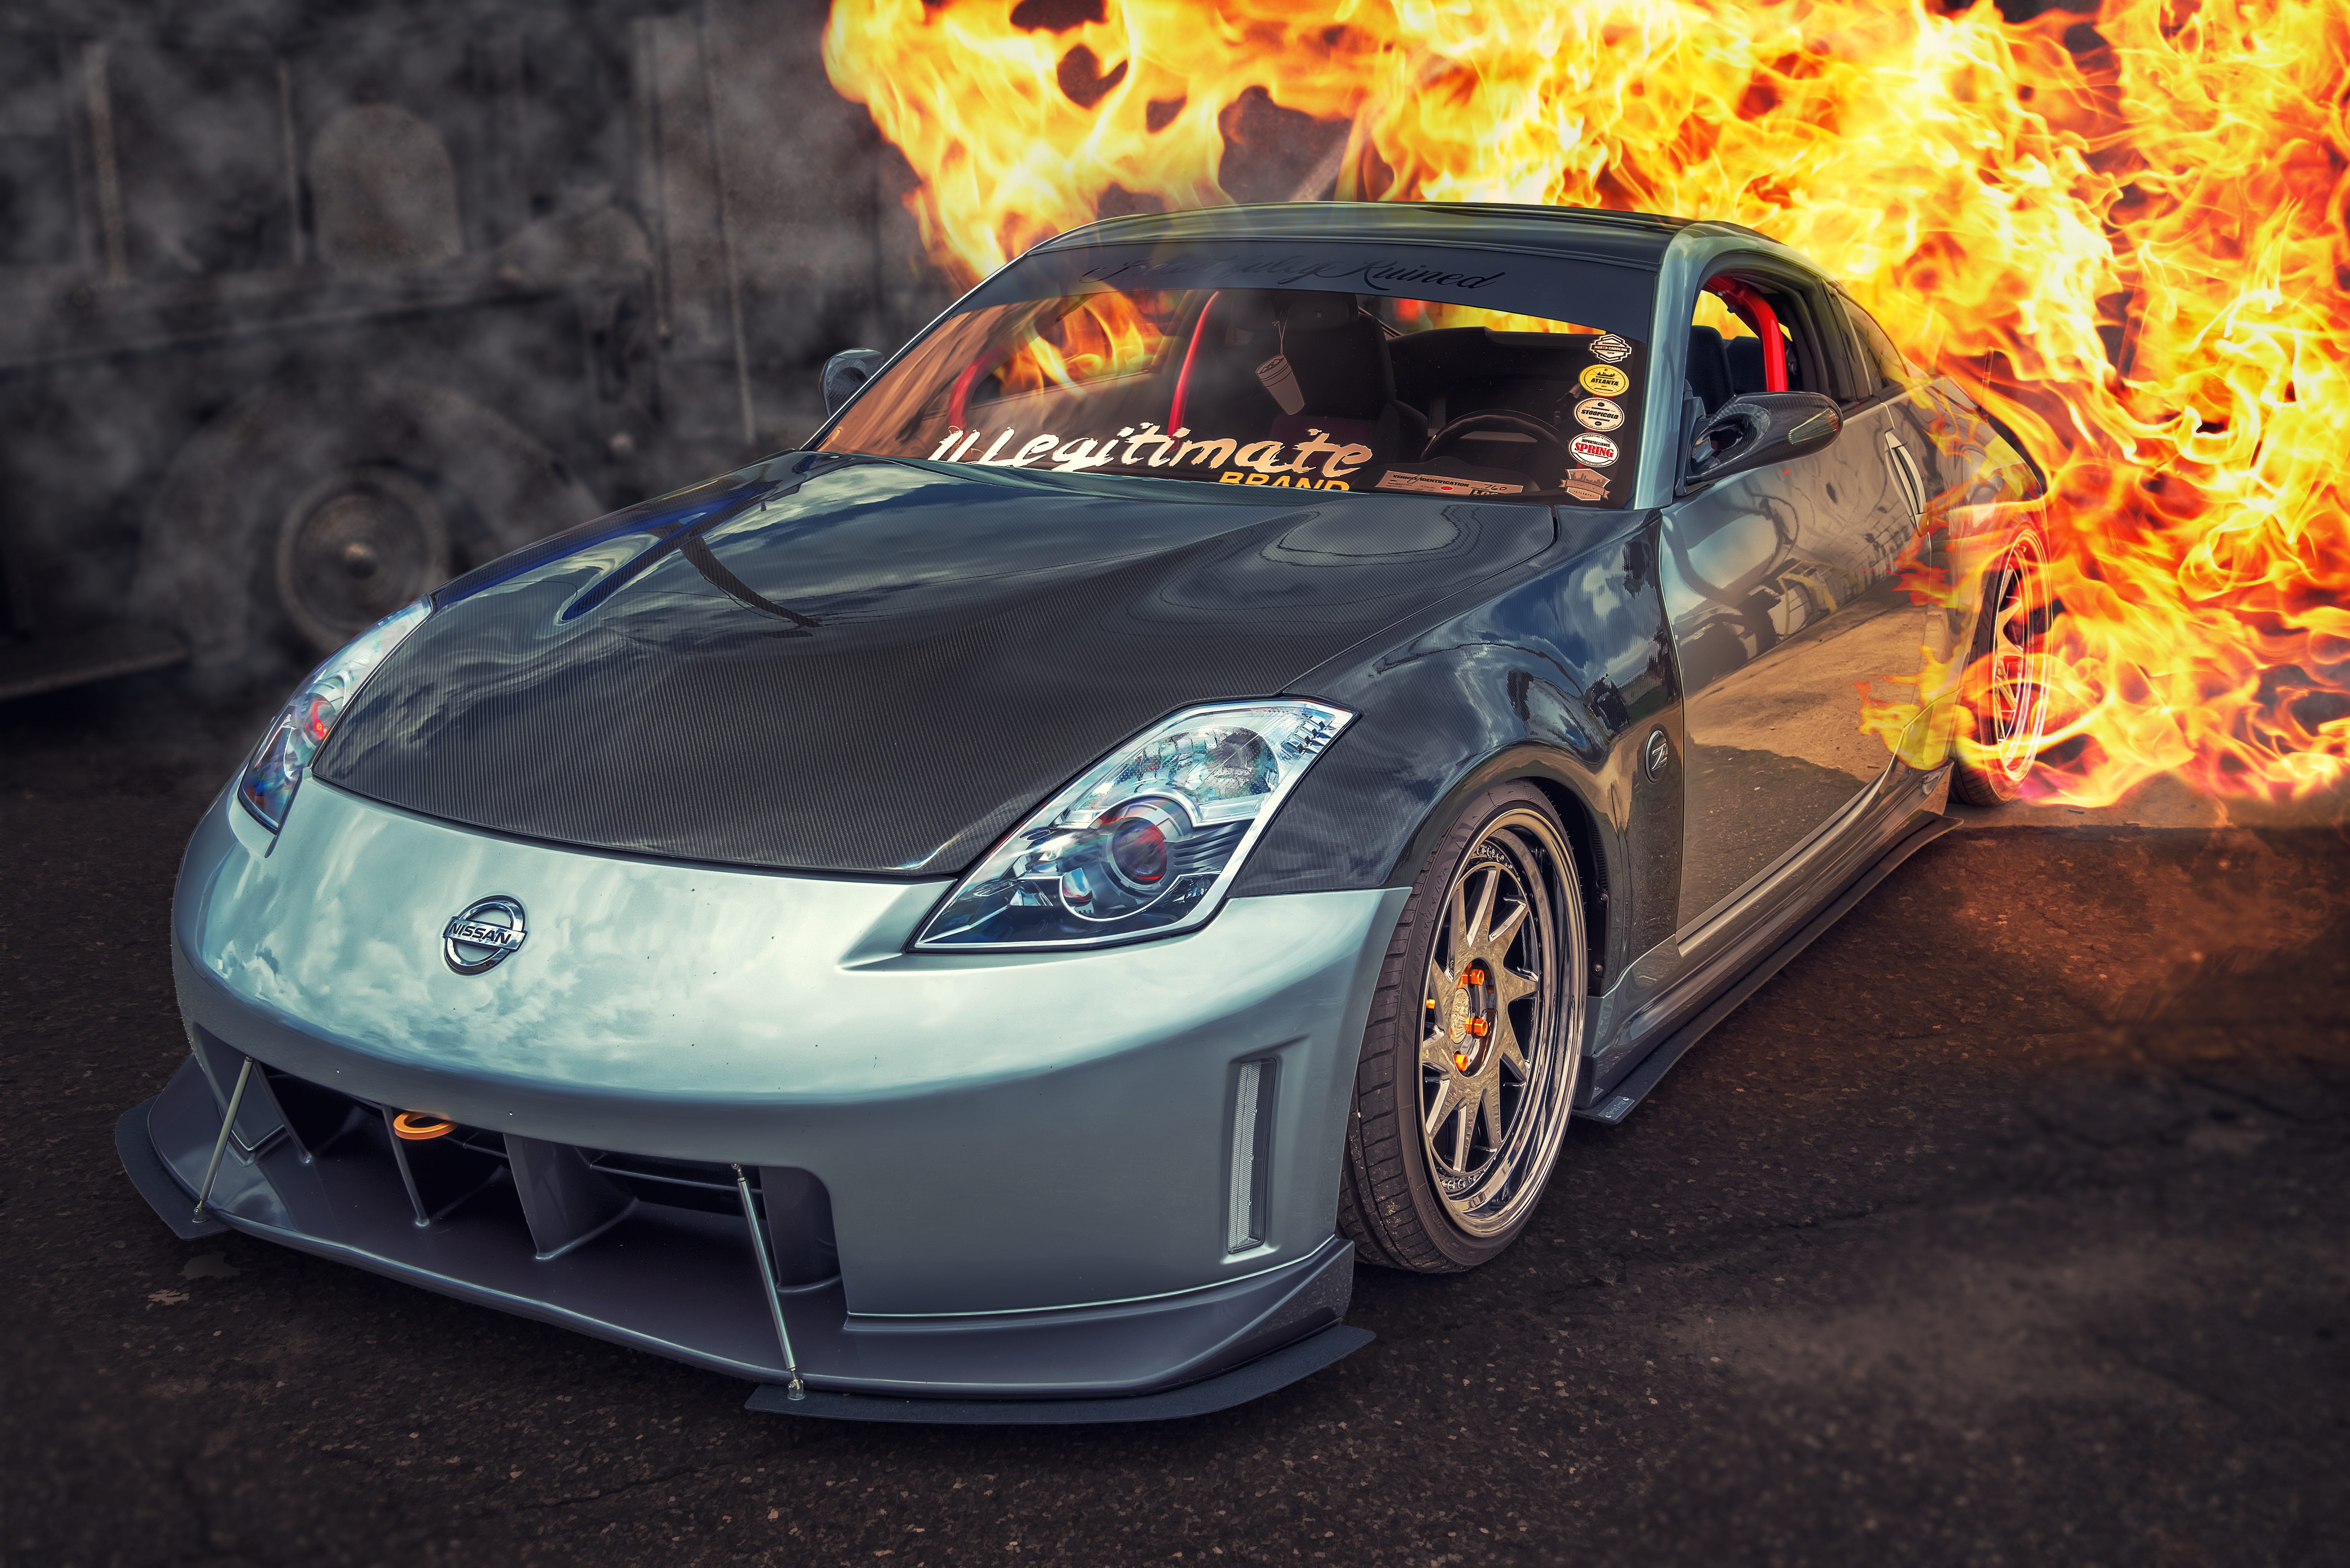
2008 Nissan 350Z, 350Z, 6 cylinder, auto, automobile, automotive photography, Automotive Portrait, bagged, Beautifully Ruined, Boosted, car, Car Lifestyle, car photo, car photography, Car Portrait, car show, Church Car Show, clean, coche, Custom Vehicle, depth of field, digital art, dof, dropped, Dropt, fast car, Illegitimate Brand, Import Alliance, Import Car, Japanese Car, Japanese Domestic Import, jdm, Main Street Baptist Church, Main Street Baptist Church's 7th Annual Car Show, NC Car Show, Nissan 350z, nitrous, north carolina, North Carolina Car Show, nos, performance car, photoshop, Photoshop Lens Blur, Rutherford County, Rutherford County NC, Rutherford County North Carolina, Silver Car, Slammedenuff, smoke effect, Spindale, Spindale NC, sports car, Stoopicold, Street Legal, united states, usa, V6, vehicle, vendimia, voiture, World Cars, land vehicle, motor vehicle, automotive design, luxury vehicle, automotive wheel system, wheel, rim, automotive exterior, supercar, custom car, bumper, personal luxury car, coupe, automotive lighting, sedan, auto part, automotive tire, compact car, nissan, city car